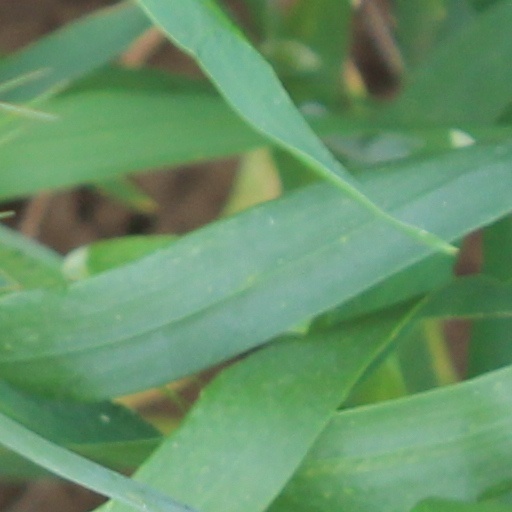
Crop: wheat